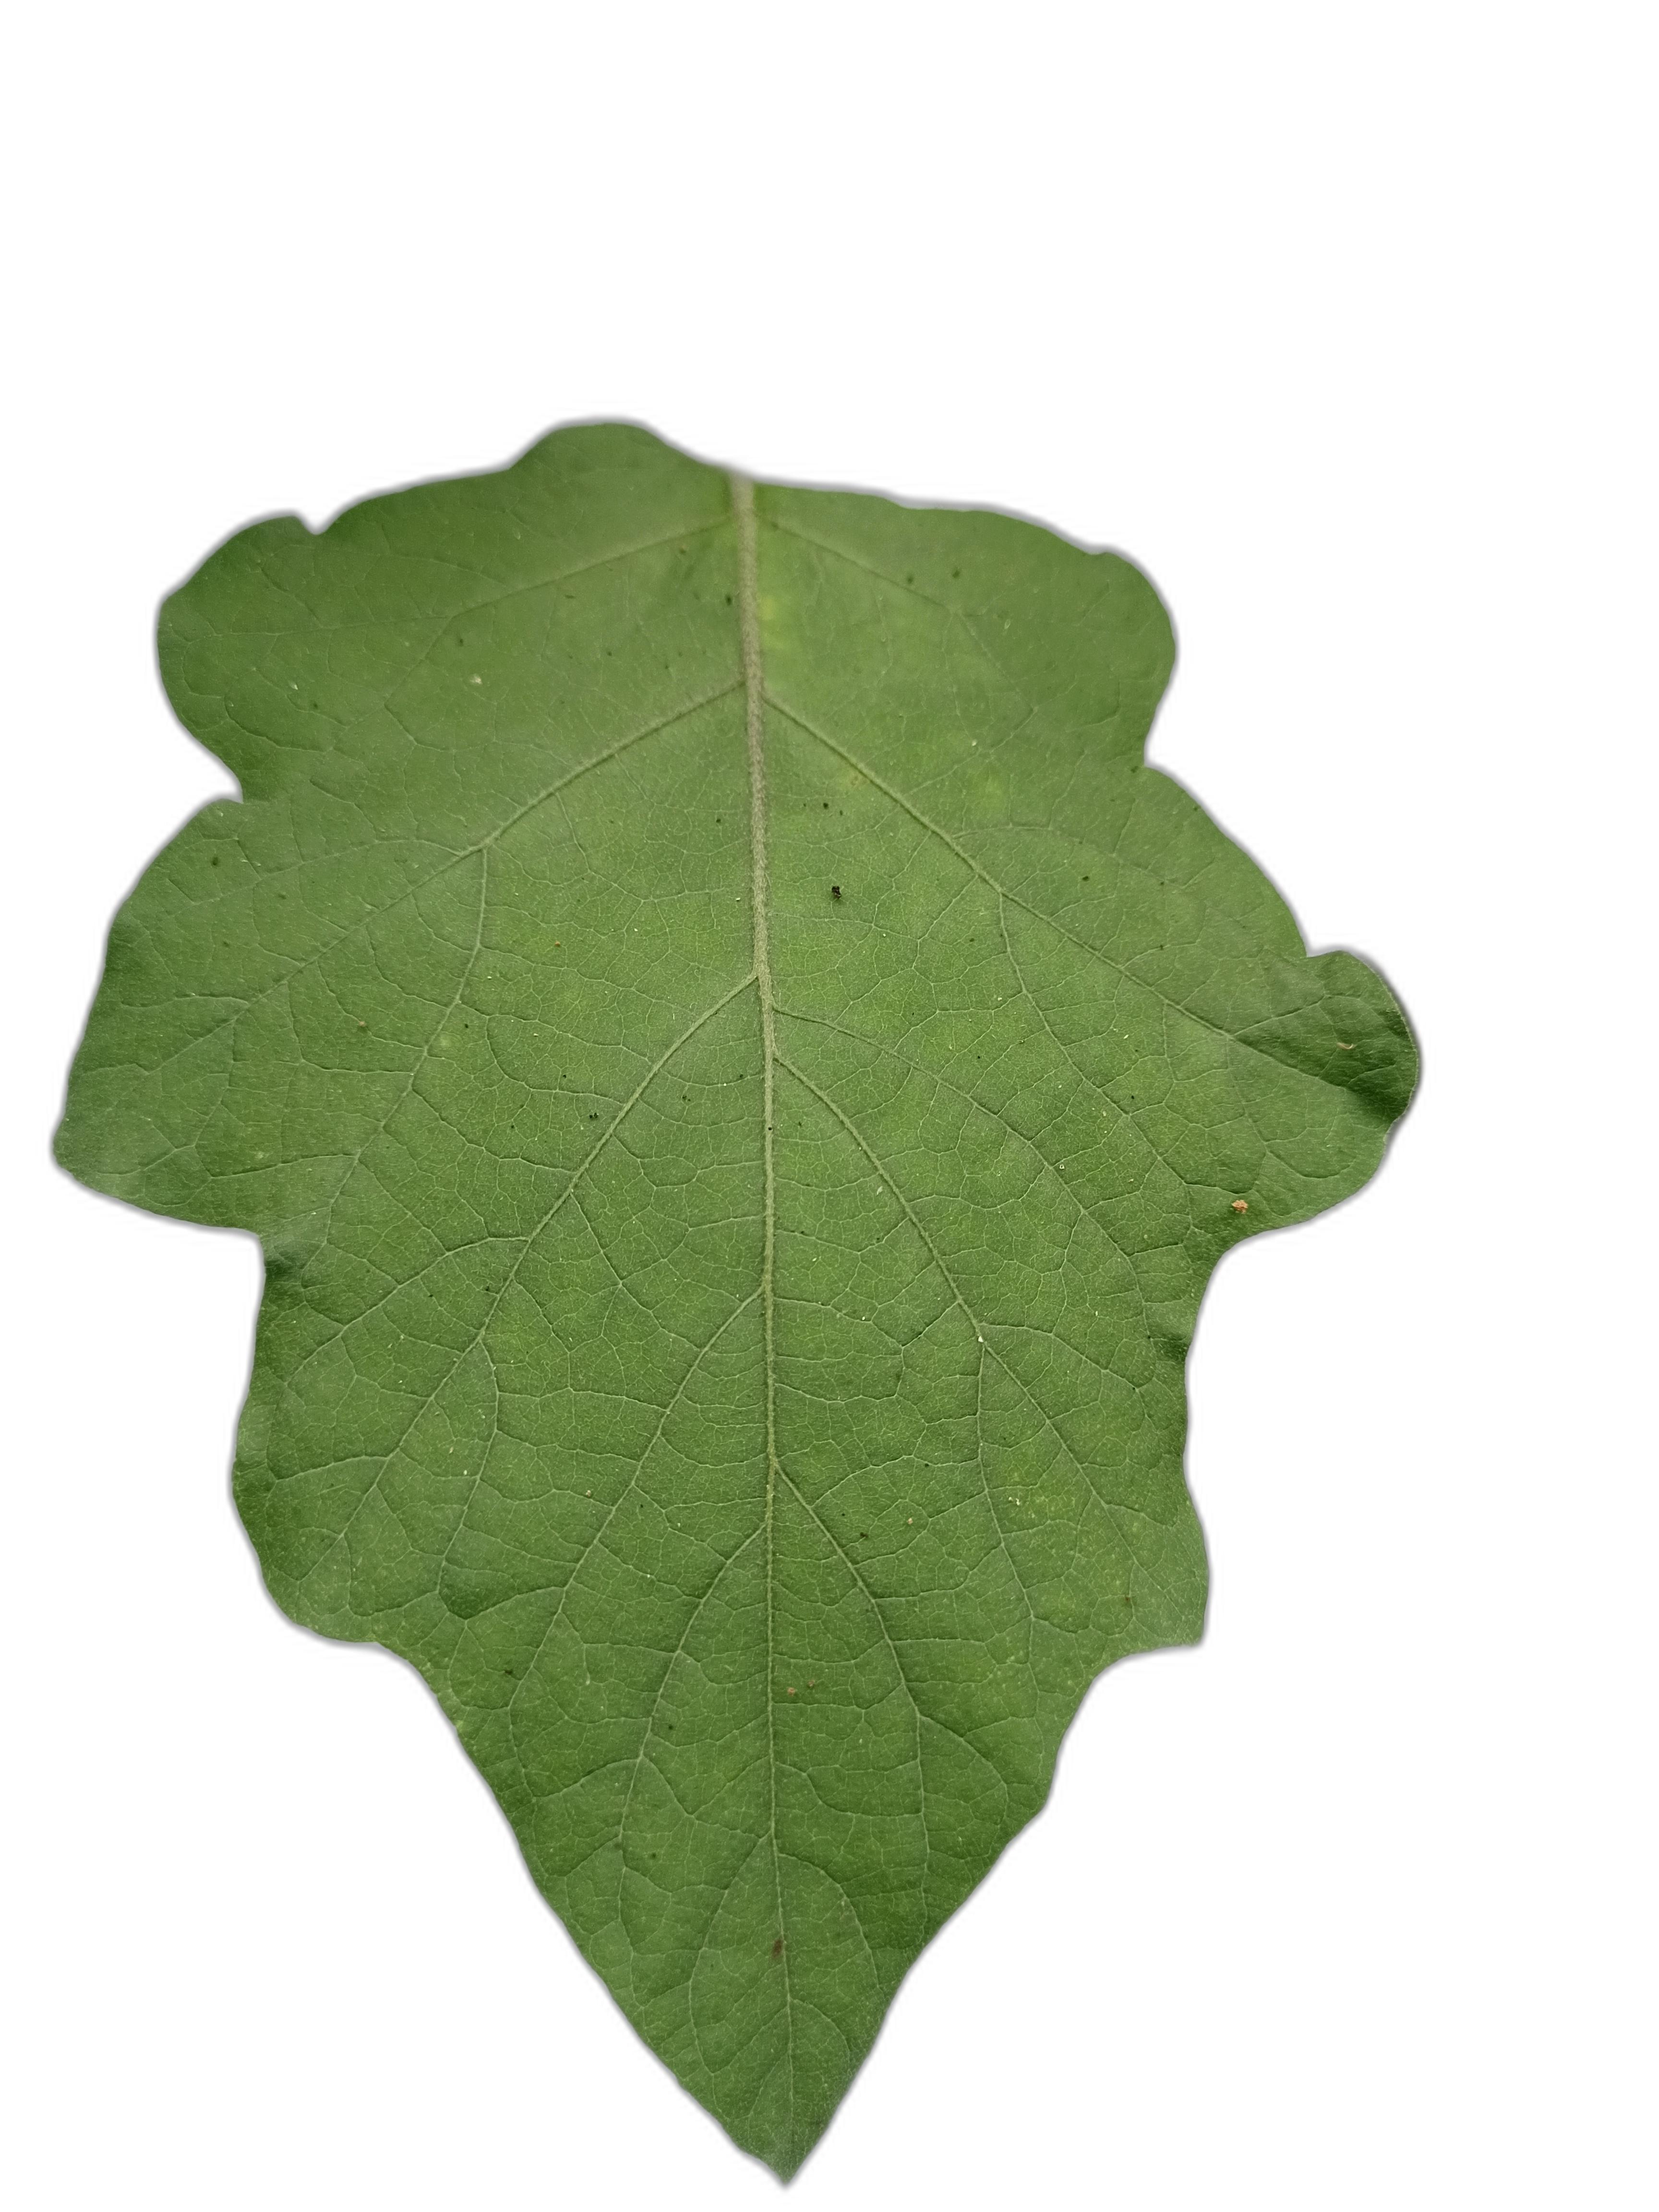
Label: Healthy Leaf